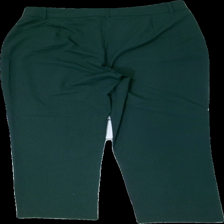
View: back
Type: Trousers
Category: Ladies
Brand: Not in the list
Brand text on label: Vero moda
Colors: Green
Material: 71% Polyester 29% Cotton
Cut: Regular
Size: 40
Season: All
Price range: 50-100
Recommended usage: Recycle